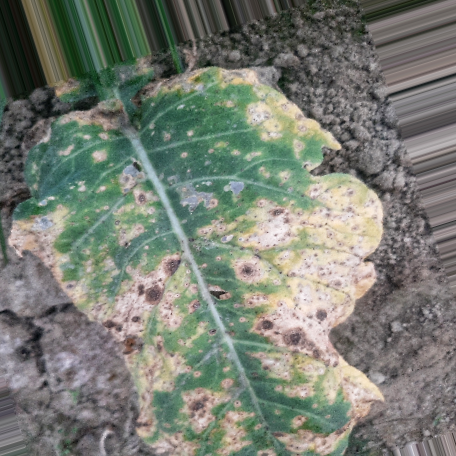
Label: Downy Mildew